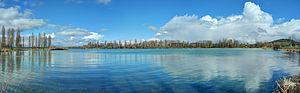
Le Lac de Vaivre est un lac artificiel de 95 hectares situé en banlieue ouest de Vesoul, dans la Haute-Saône.
Le sport à Vesoul est particulièrement renommé et diversifié notamment grâce au multiples clubs réputés et équipements sportifs d'importance que compte la ville-préfecture de la Haute-Saône. Vesoul a été élue « Ville la plus sportive de France » en 2001.